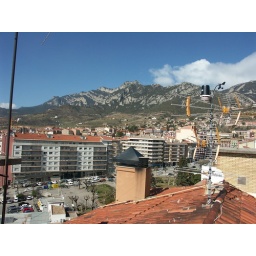
The sensors are at 2.3 meters above the roof and 38 meters from the street level. There is nothing about higher.